Oleksandr Kamyshin

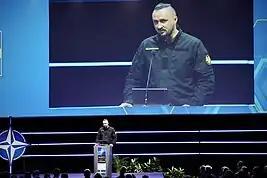
Speech by Oleksandr Kamyshyn at the NATO Industrial Forum (Stockholm, Sweden)

Kamyshyn also attended international events where the topic of Ukraine's defense industry was discussed. On October 25, he attended the annual NATO Industrial Forum in Stockholm. There, he said, in particular, that Ukraine was ready to share its experience with partners and was interested in cooperation in maintenance and repair, research and development, and full-scale production.